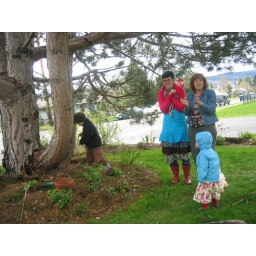
the easter egg hunt coordinators, grandma and auntie sarah, watch as eliot and rosa look for eggs under the pine tree